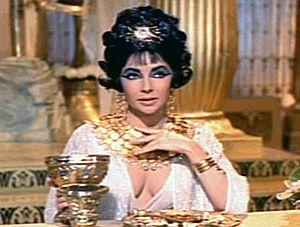
Le péplum est un genre cinématographique de fiction historique dont l'action se déroule dans l'Antiquité.
La liste de films historiques comprend les différentes production cinématographique évoquant les événements et les personnages de l'histoire.